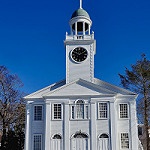
Scene: Outdoor